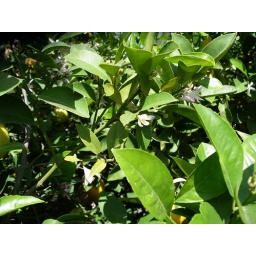
High in the left corner. My folks' lemon tree was heavy with fruit and bustling with life.